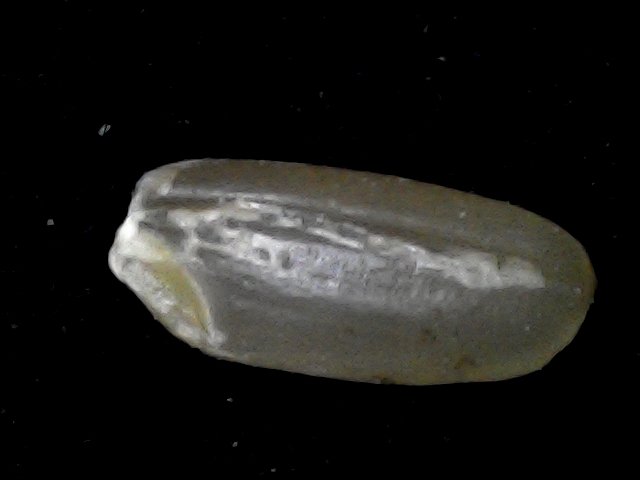
Rice variety: BD76